2010 student protest in Dublin

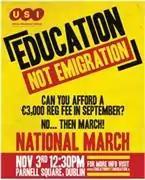
Poster by the Union of Students in Ireland advertising the march

Organized by the Union of Students in Ireland (USI) and students unions nationwide, it saw between 25,000 and 40,000 protesters on the streets of central Dublin during what "The Irish Times" described as "the largest student protest for a generation". The protestors came from all over Ireland – students from most third-level colleges featured, as did some protestors from Queen's University Belfast – with many travelling to the city by coach. It took more than an hour and a half for all the protestors to walk from Parnell Square to Government Buildings in Merrion Street, a short distance.